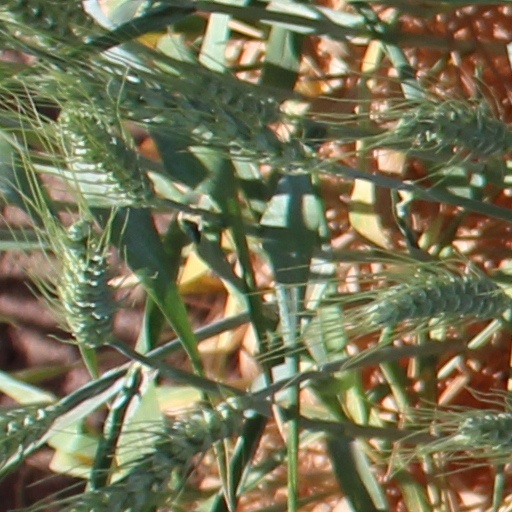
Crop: wheat